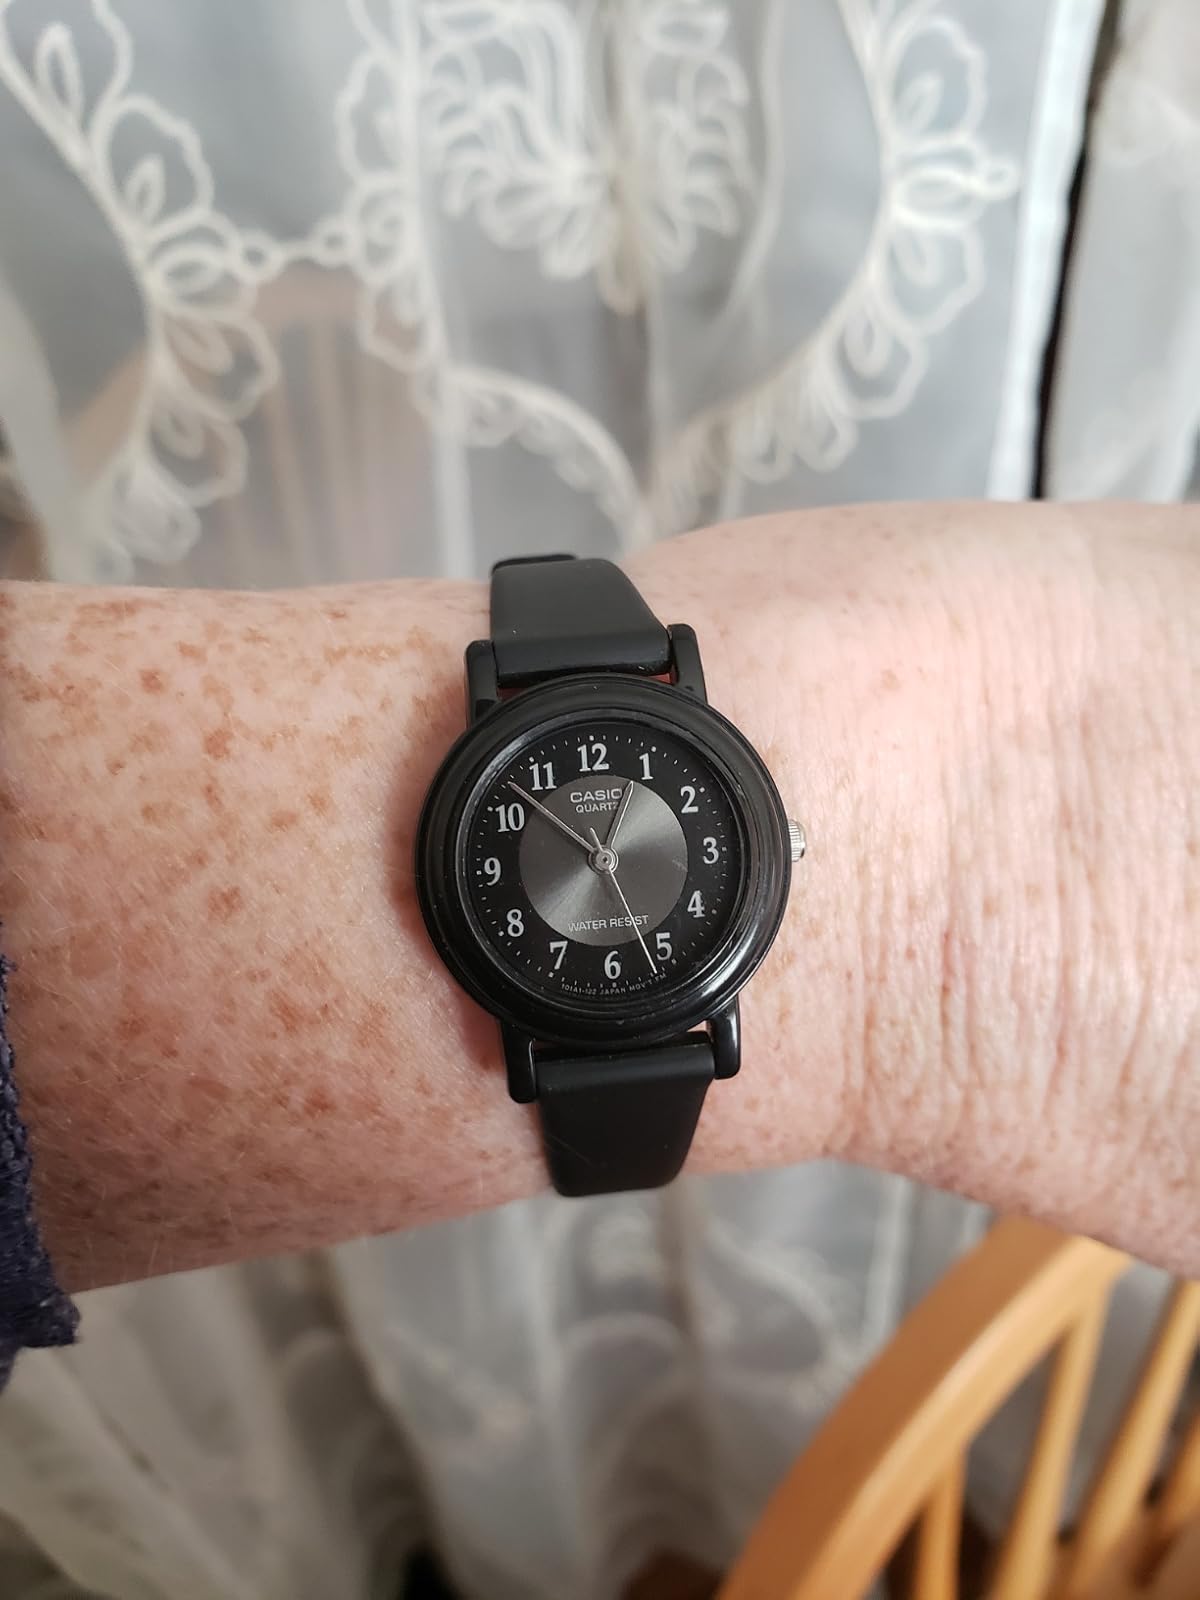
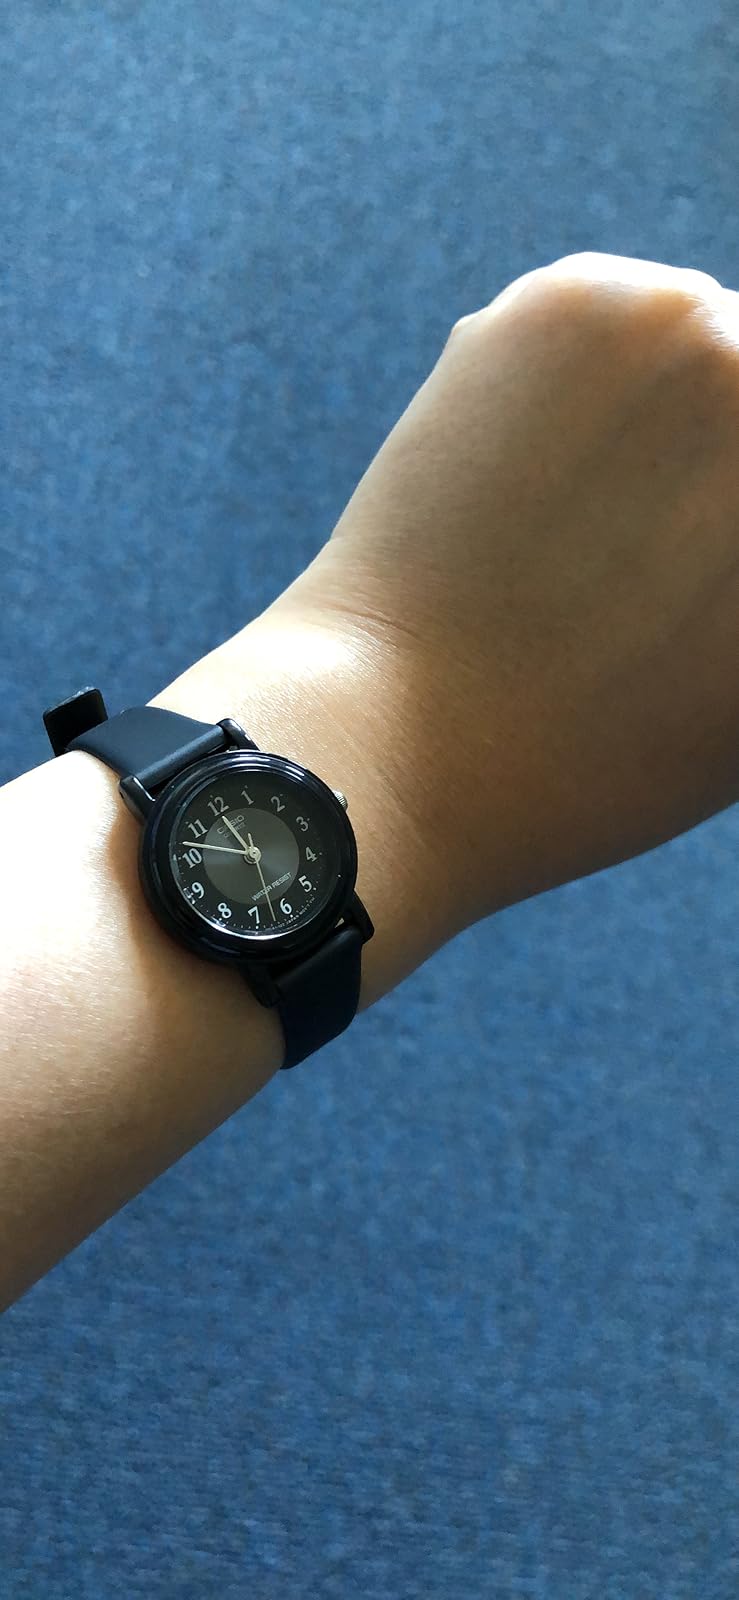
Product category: accessories_watch
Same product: yes